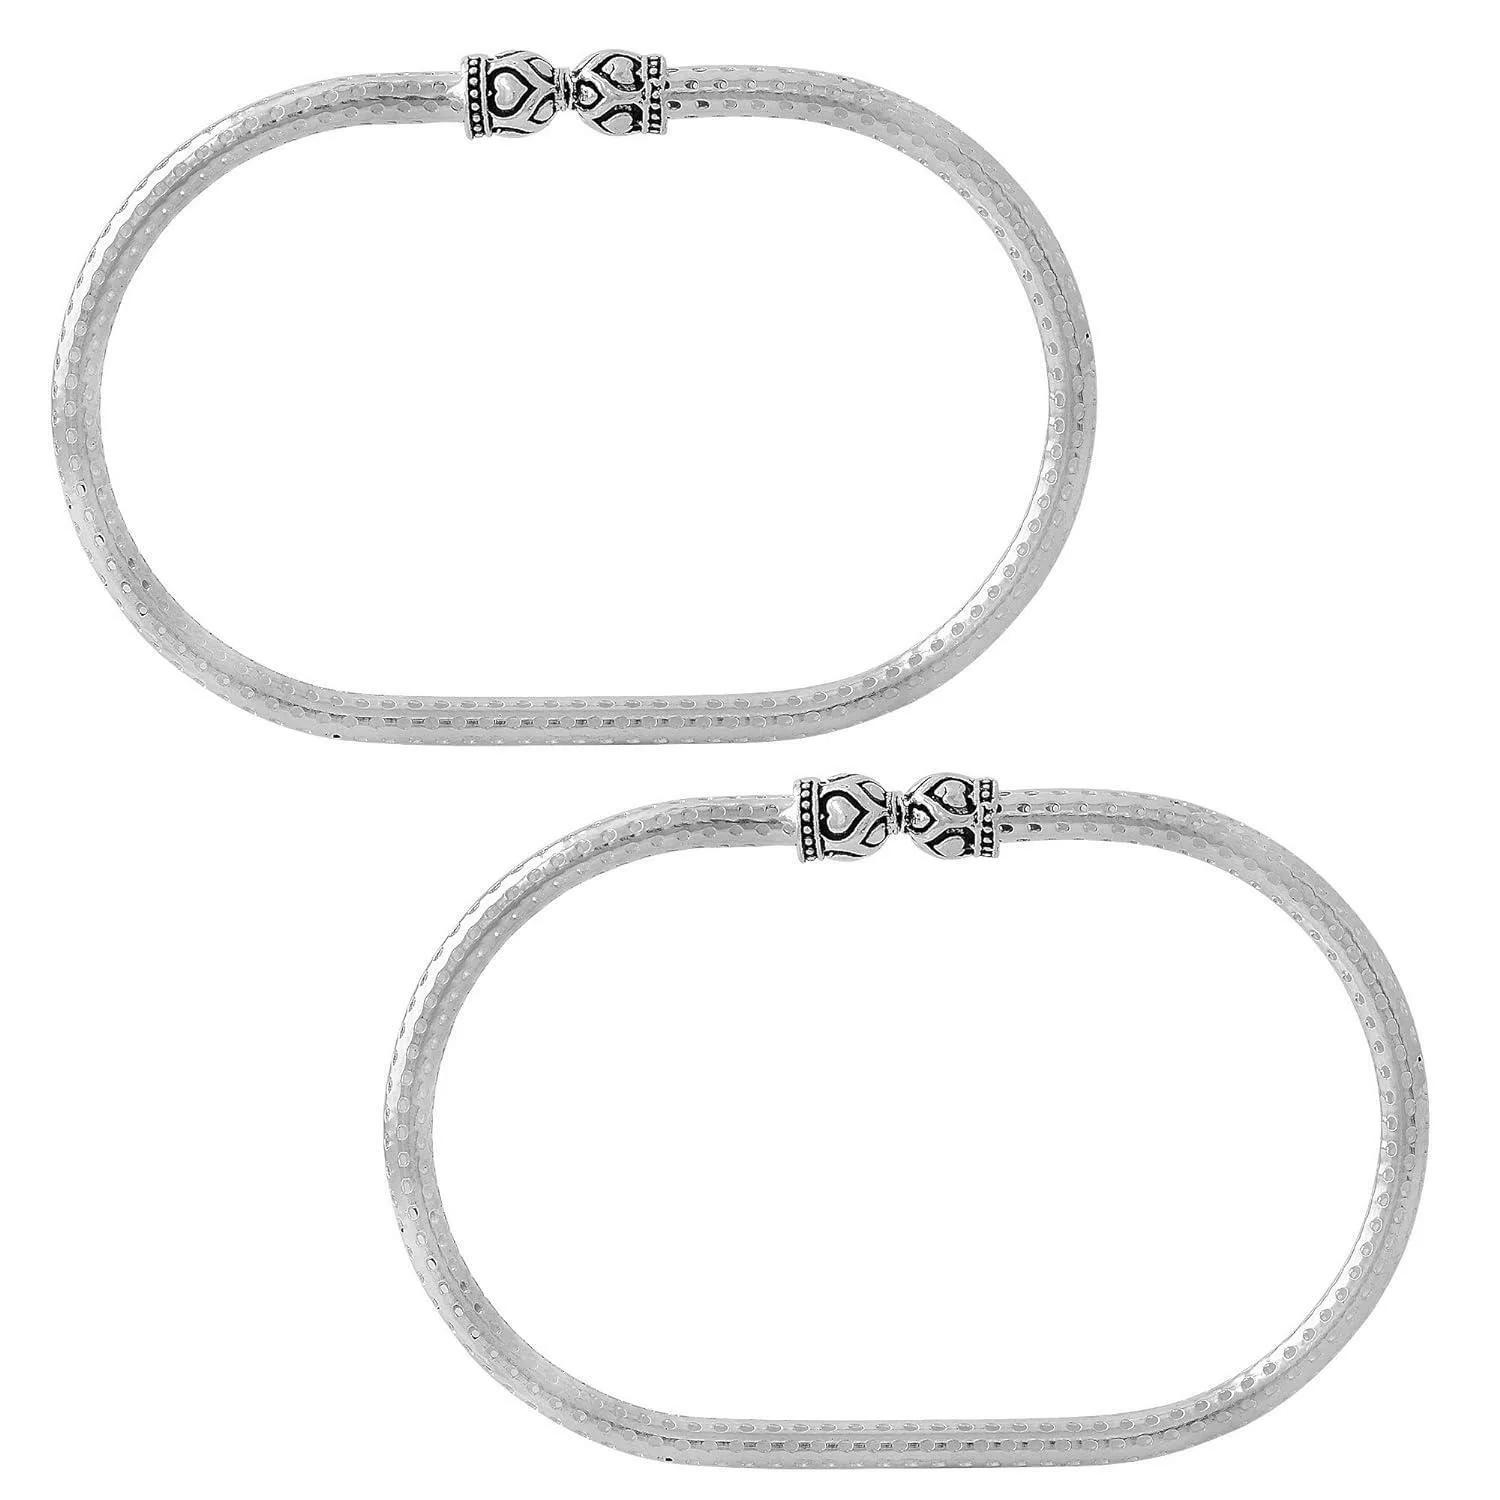
morir Silver Plated Indian Ethnic Trendy Designer Anklets/Pajeb/Payal Foot Jewelry Leg Bracelet For Women and Girls (Pair of Anklets)
Type: Anklet
Brand: MORIR
Price: Rs. 549
 A perfect designer jewelry for everyday wear. this you can wear it in all the auspicious programs, festive time and any other occasions. it is fashion silver plated anklets. easy to wear, light in weight & gives you a rich look. this anklets is ideal for party wear or daily wear. indian traditional oxidized silver anklets. made with anti-allergy, skin safe brass alloy. catch this beautiful accessories for you. match with suitable apparel for different occasion.
Features: Sale For: 1 Pair Of Anklet; Color: Silver. Anklet Length: 12 Inches; Width: 0.5 Inches; Weight:42 Gms,The Foot Jewelry Is Suitable For You To Attend Special Occasions, Such As Dinner Party, Birthday Party And So On,Keep Jewellery Away From Direct Heat, Water, Perfumes, Deodorants And Other Strong Chemicals As They May React With The Metal Or Plating.,Made In India : All Our Products Are Manufactured In India And Are Exclusively Crafted To Adorn Your Persona.,Suitable For Any Outfit And Any Occasion.